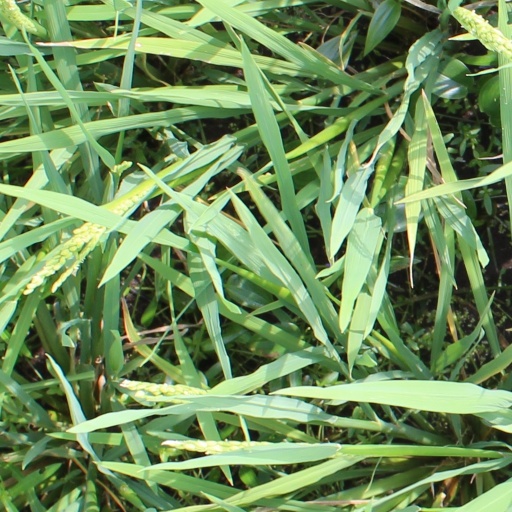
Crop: rice